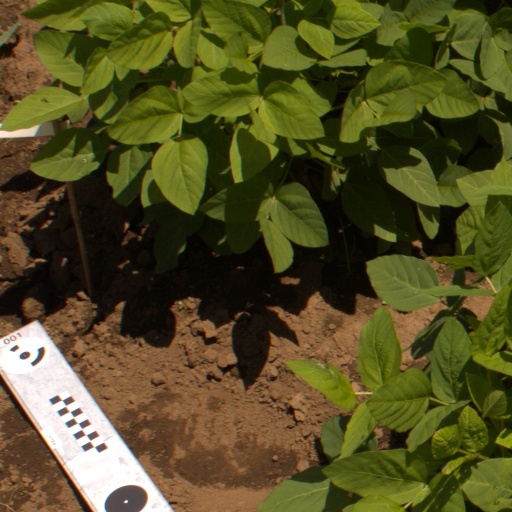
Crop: soybean